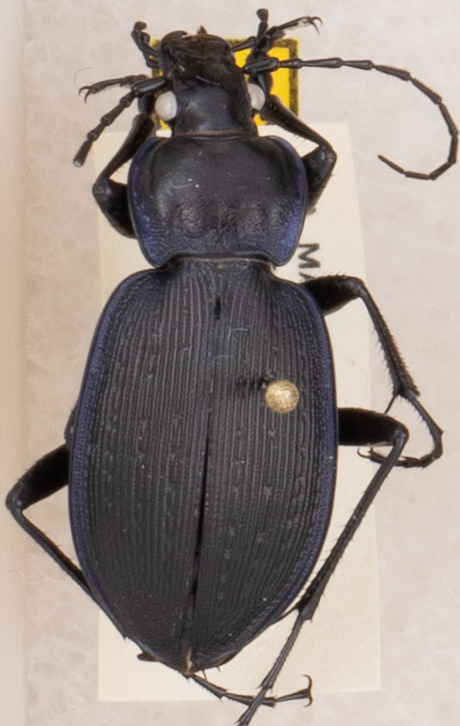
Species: Carabus goryi
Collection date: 2019-06-04
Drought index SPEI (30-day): -0.1
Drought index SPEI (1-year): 2.09
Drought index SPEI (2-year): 2.09